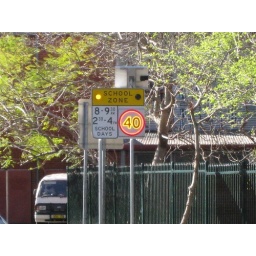
Solar powered sign: the collector is the square thing above the yellow sign and there is a battery box on the back of the sign